1943 Argentine Revolution

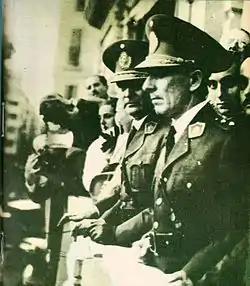
Generals Arturo Rawson and Pedro Pablo Ramírez greet a crowd at Plaza de Mayo on the day of the coup.

Although the Argentine military had been one of the pillars that sustained the successive governments of the Infamous Decade, its relationship with power had deteriorated over the last few years because of the change in its generational makeup and, above all, the progress of the industrialization process that began in that decade. The development of industry in Argentina (and in many parts of the world) was intimately related to the armed forces and the needs of national defense.